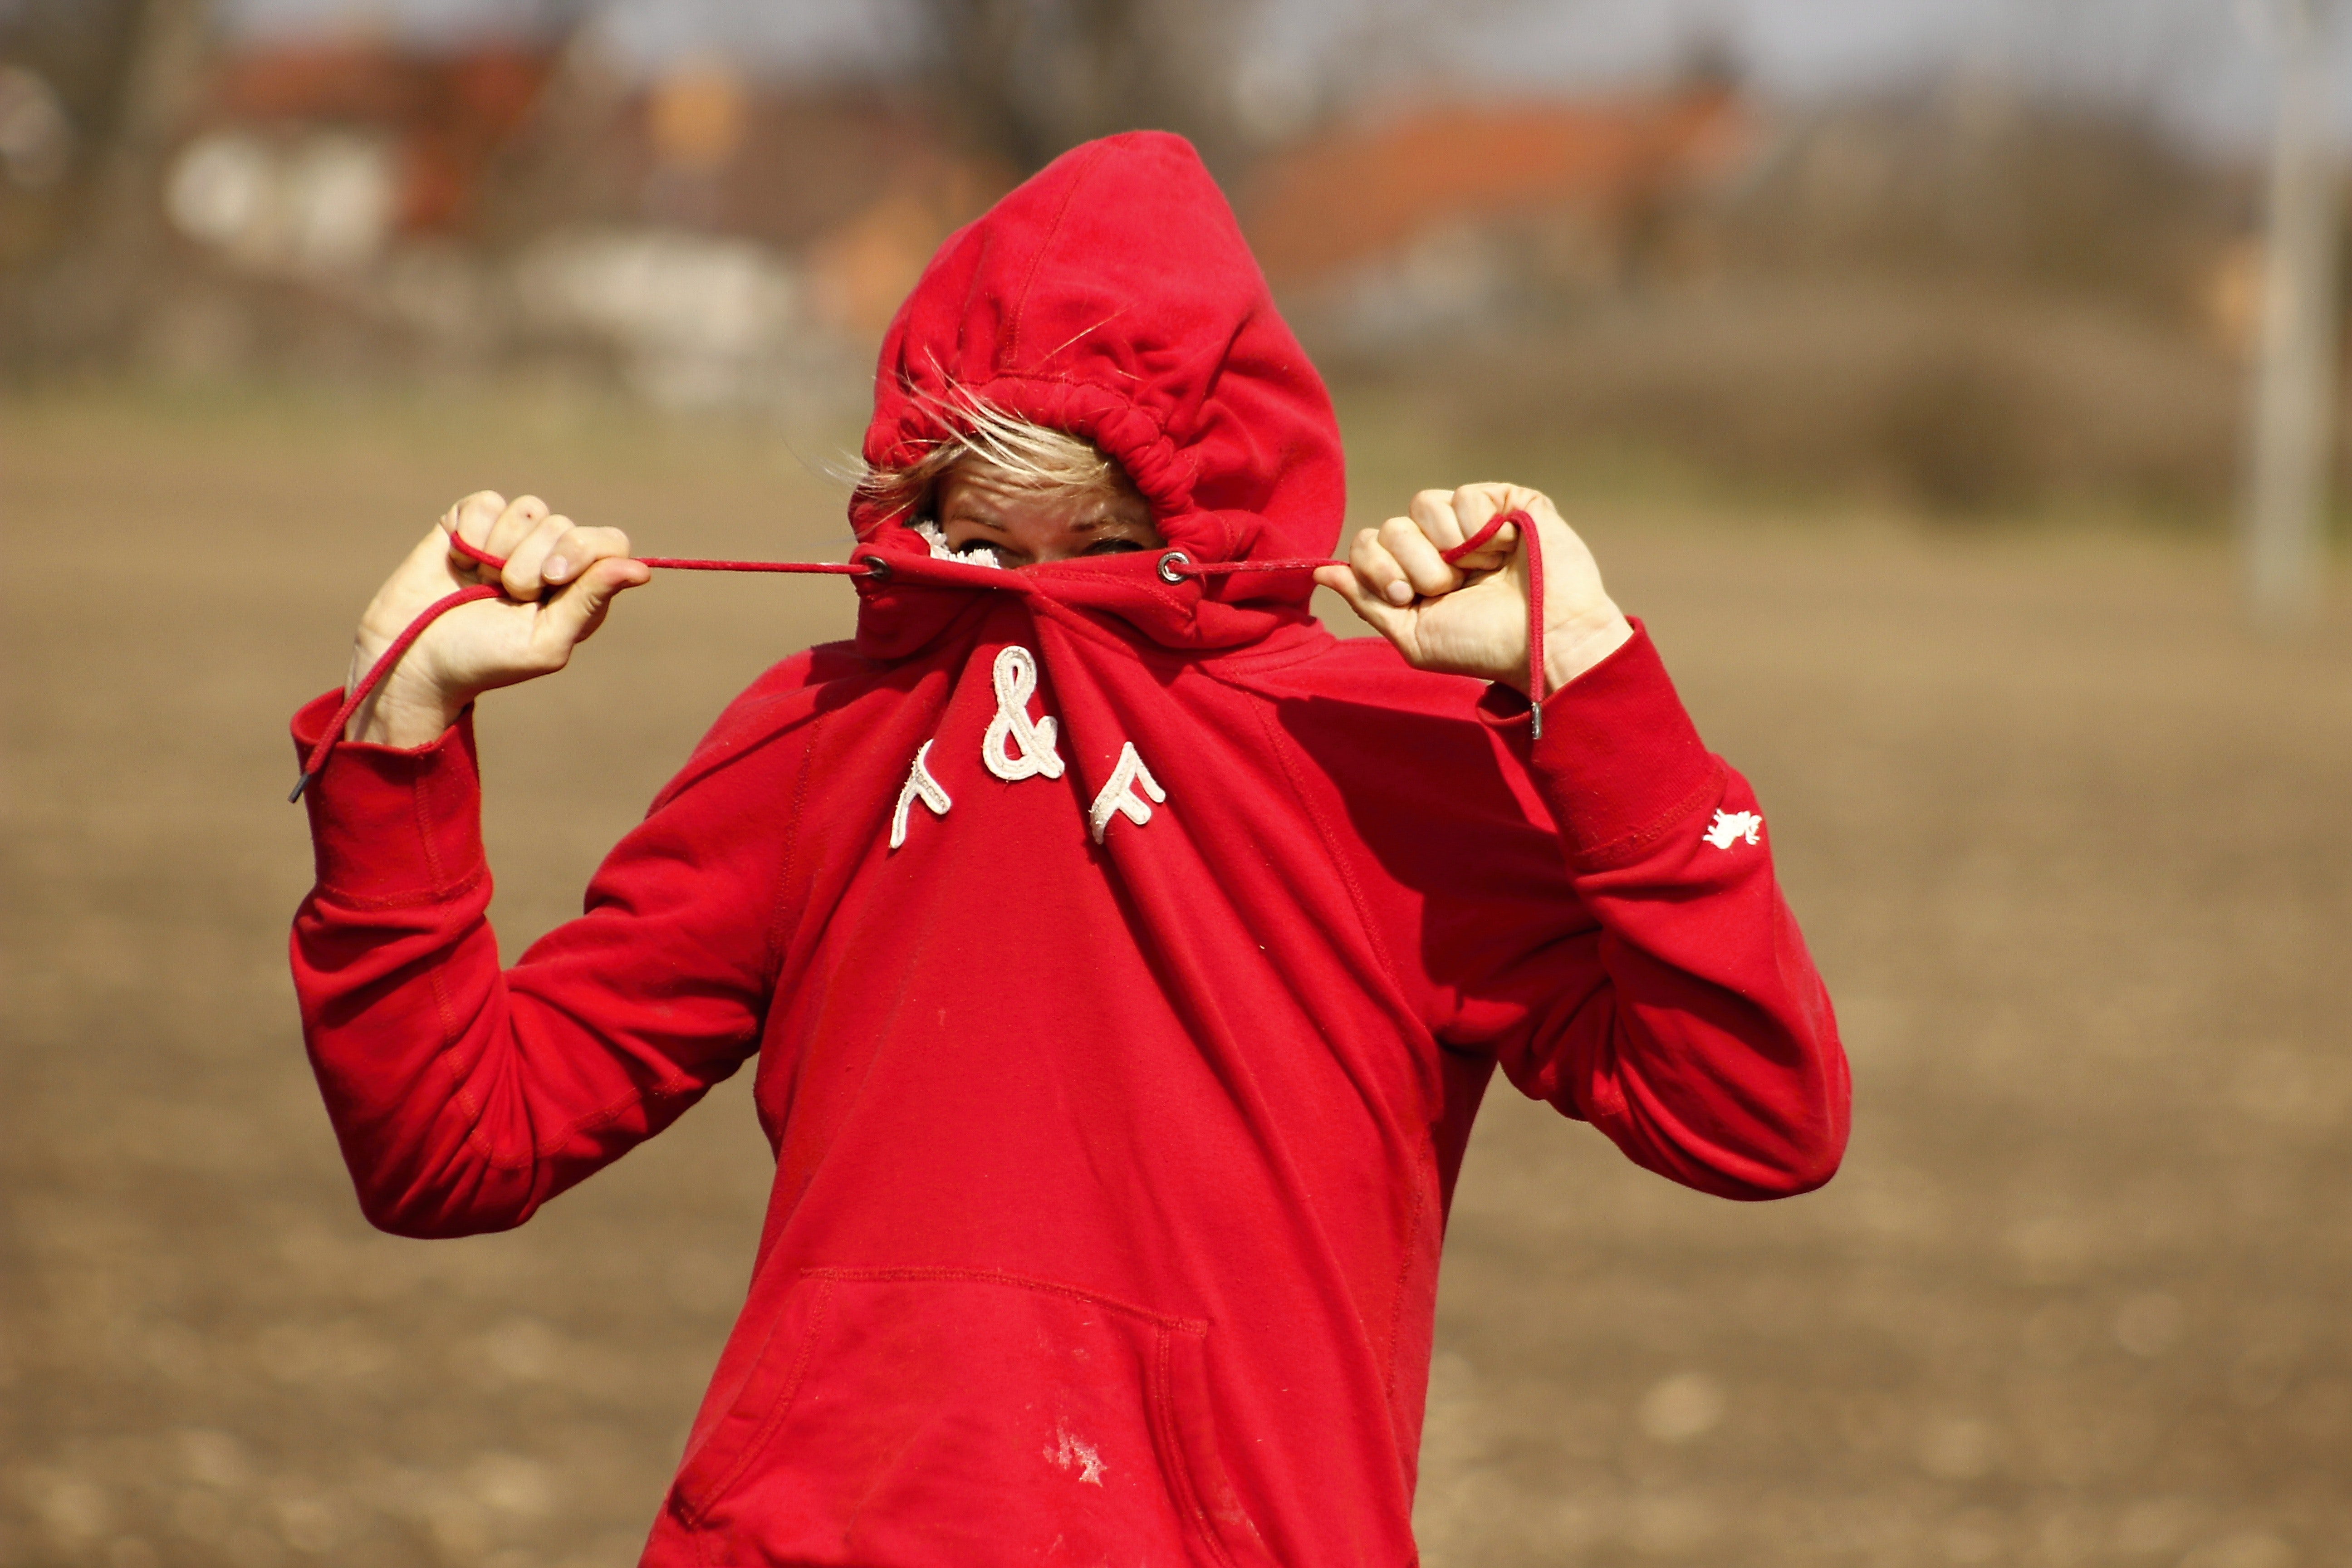
red, outerwear, hood, jacket, sleeve